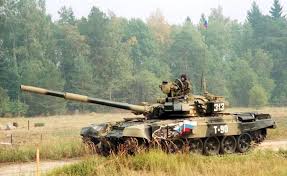
Label: T-90